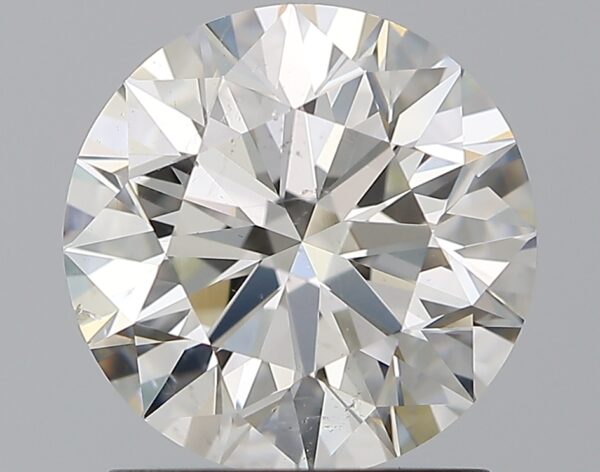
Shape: round
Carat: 1.51
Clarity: SI1
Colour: H
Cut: EX
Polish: EX
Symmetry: EX
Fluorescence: N
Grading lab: GIA
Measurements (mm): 7.3 x 7.32 x 4.57